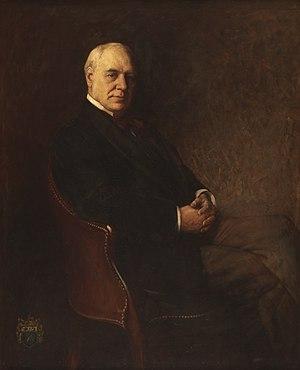
Christopher Williams, né le 7 janvier 1873 et mort en 1934 est un peintre gallois.
La Bibliothèque nationale du pays de Galles est la bibliothèque nationale galloise, fondée en 1907. Elle est située sur une colline de la ville d'Aberystwyth dans le comté de Ceredigion.